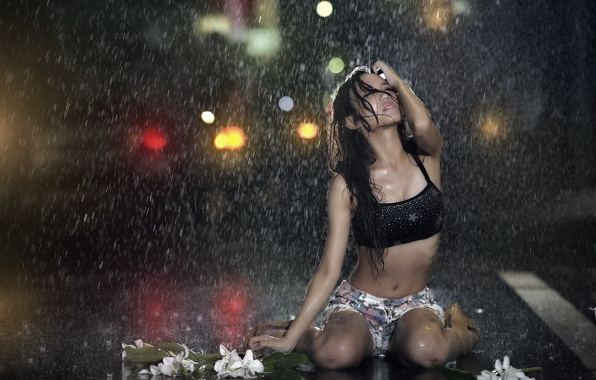
Weather: rain or strom